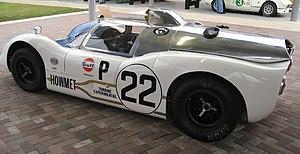
Le Fantôme des 24 heures est le dix-septième tome de la série Michel Vaillant. L'action se déroule sur la piste du Mans, où des prototypes de marque inconnue surclassent tous les concurrents.